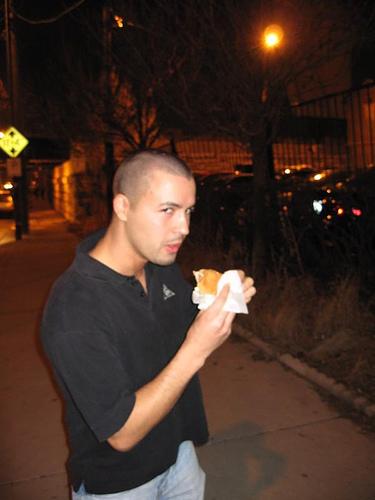
A man in a black shirt eating a sandwich